Shepherd's Bush Village Hall

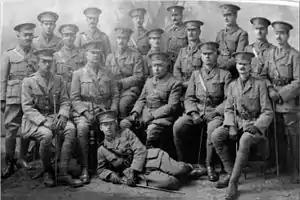
Officers of the C Company of Bushmen (West London Volunteers) 1915. The commander, Sir William Bull MP, is in the centre of the group. The Bushmen were a Home Defence Volunteer Corps, composed of men considered not fit for active duty in the armed services. They had to provide their own equipment and uniforms.

During the Great War, the Hammersmith and Fulham Volunteer Regiment was formed, an amalgamation of the Bushmen and the West London Volunteer Corps, named the 20th (Hammersmith) Battalion County of London Regiment. It was composed of four companies, and two of these, the ‘A’ and the ‘B’ Company met at the Drill Hall. The Bushmen (presumably a punning reference to field regiments raised during the Boer War) had their own marching song, which was composed by a local volunteer, Mr Alfred Whittell: